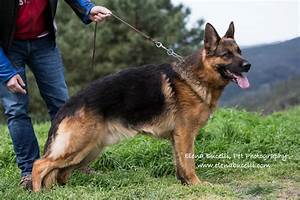
Label: dog